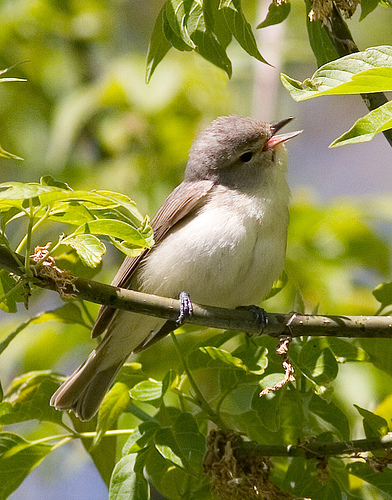
the bird has a grey head and white body with small pointed beak.
small white bird with brown wings and grey head, black tarsus and a short black beak
this bird has white abdomen and breast with brown coverts and retrices as well as red spot on its brown bill.
a bird with a small pointed bill, gray corwn, and white breast.
this bird has a white belly and breast with a brown crown and wing.
this is a small white bird with light brown head and wings and a thin pointy beak.
the bird has a small bill, grey back and white breast.
this bird is white with brown on its head and has a very short beak.
this bird has wings that are brown and has a white belly
this particular bird has a belly that is tan and white
Species: Warbling Vireo